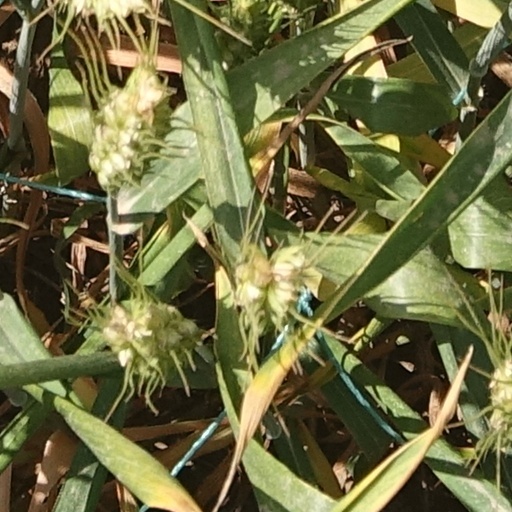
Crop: wheat